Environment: real
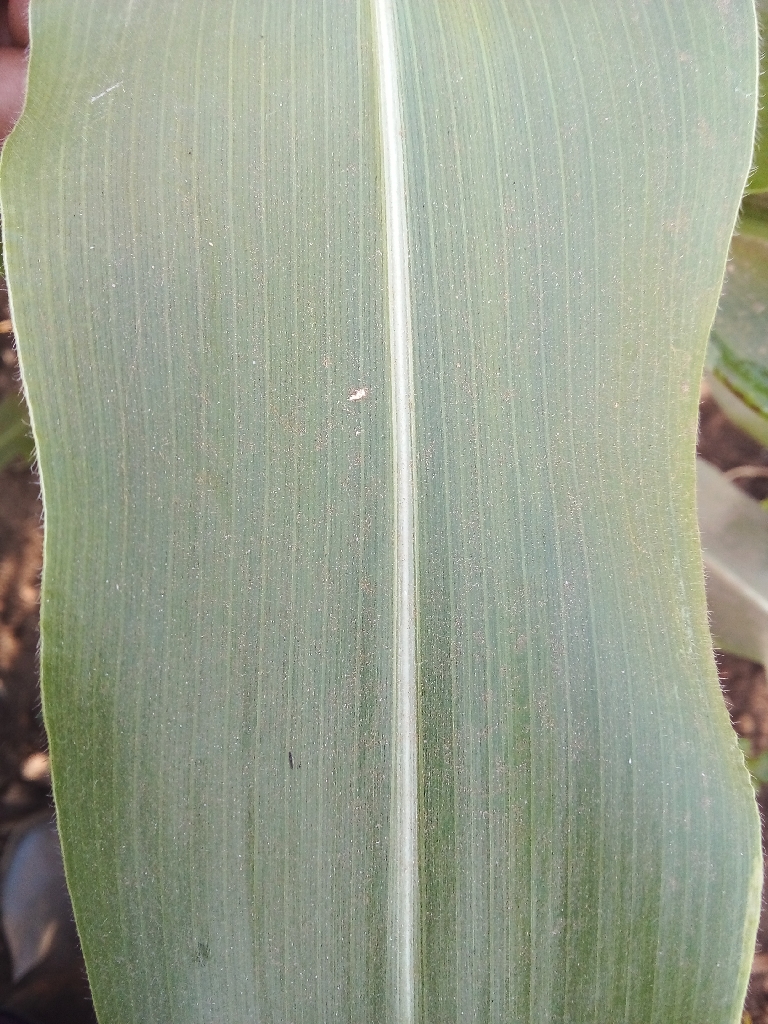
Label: healthy